Transport in Karnataka

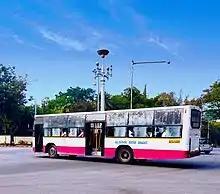
City bus in Mysore

Among the network of roads in Karnataka, 3973 km. of roads are National Highways. Karnataka also has state highways of length 9829 km.